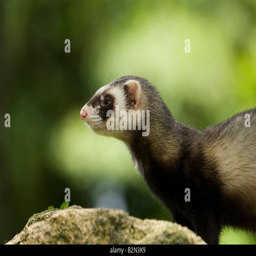
profile portrait of a single , male domestic ferret on a rock in woodland